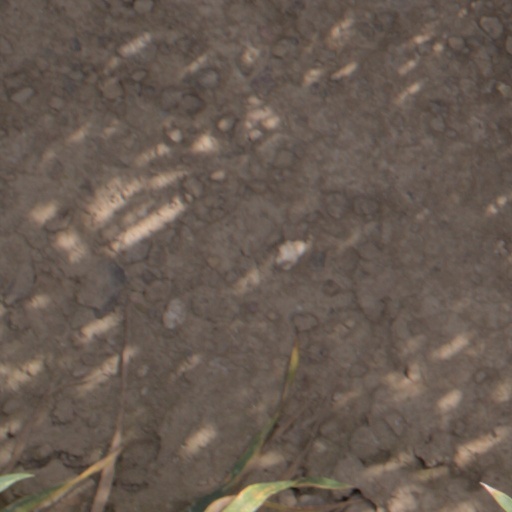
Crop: wheat